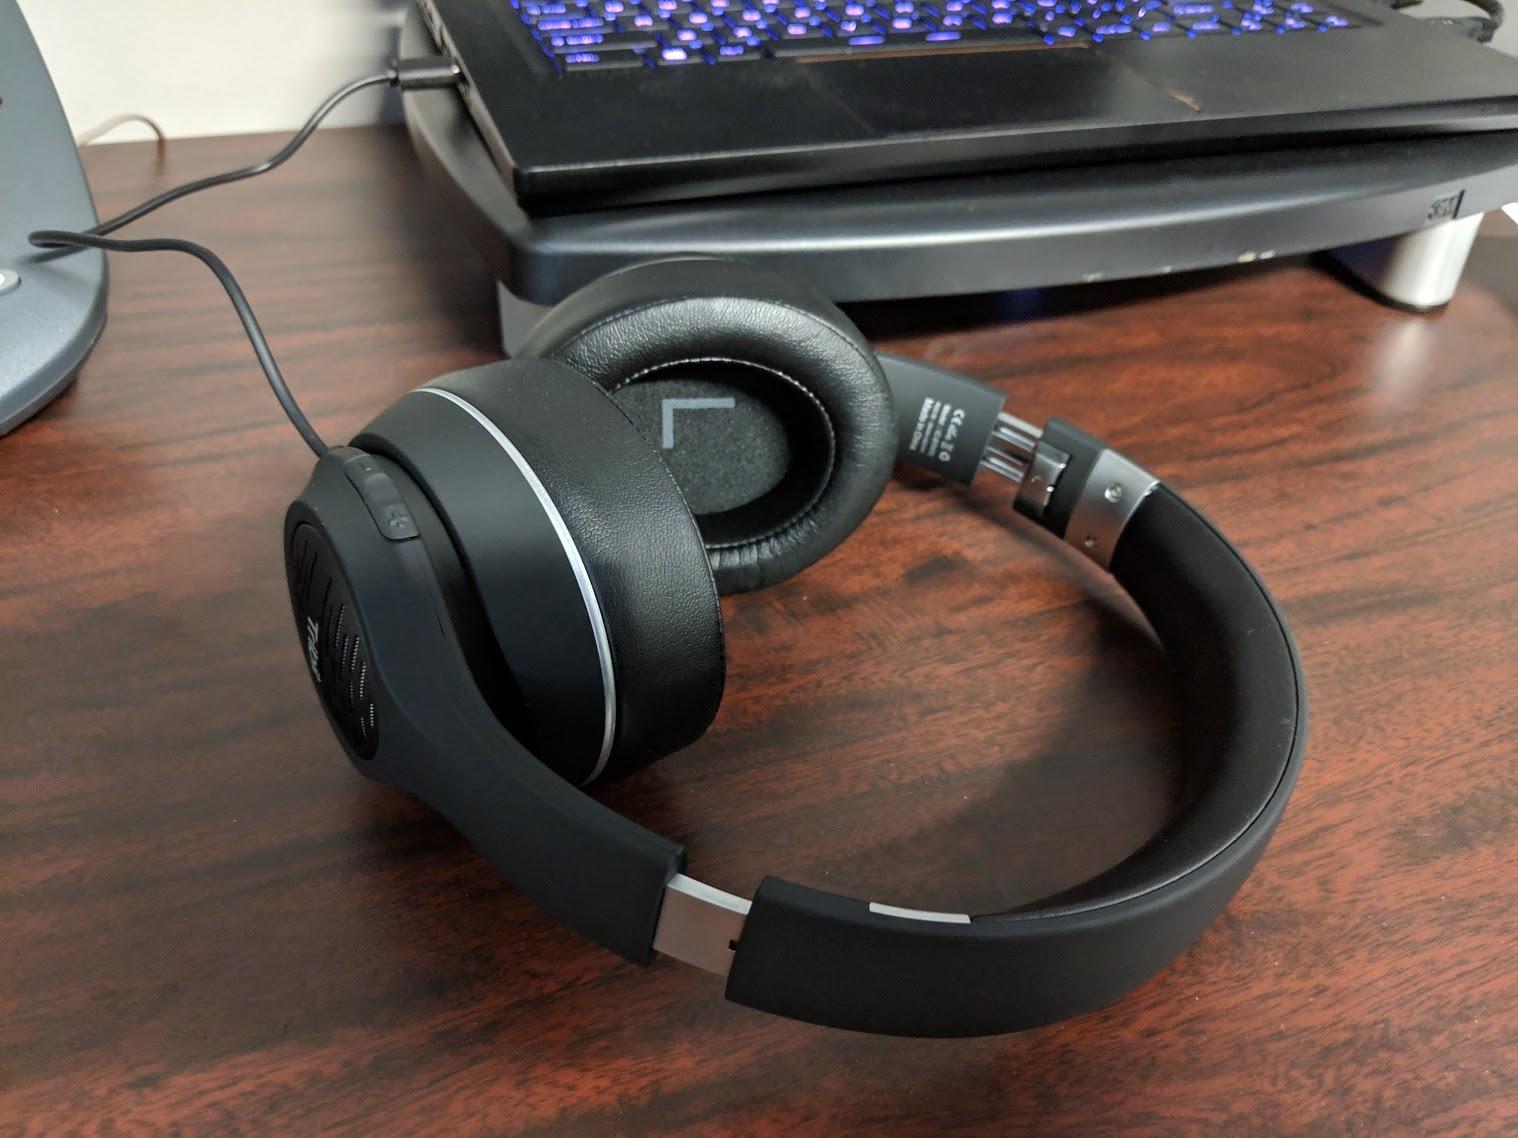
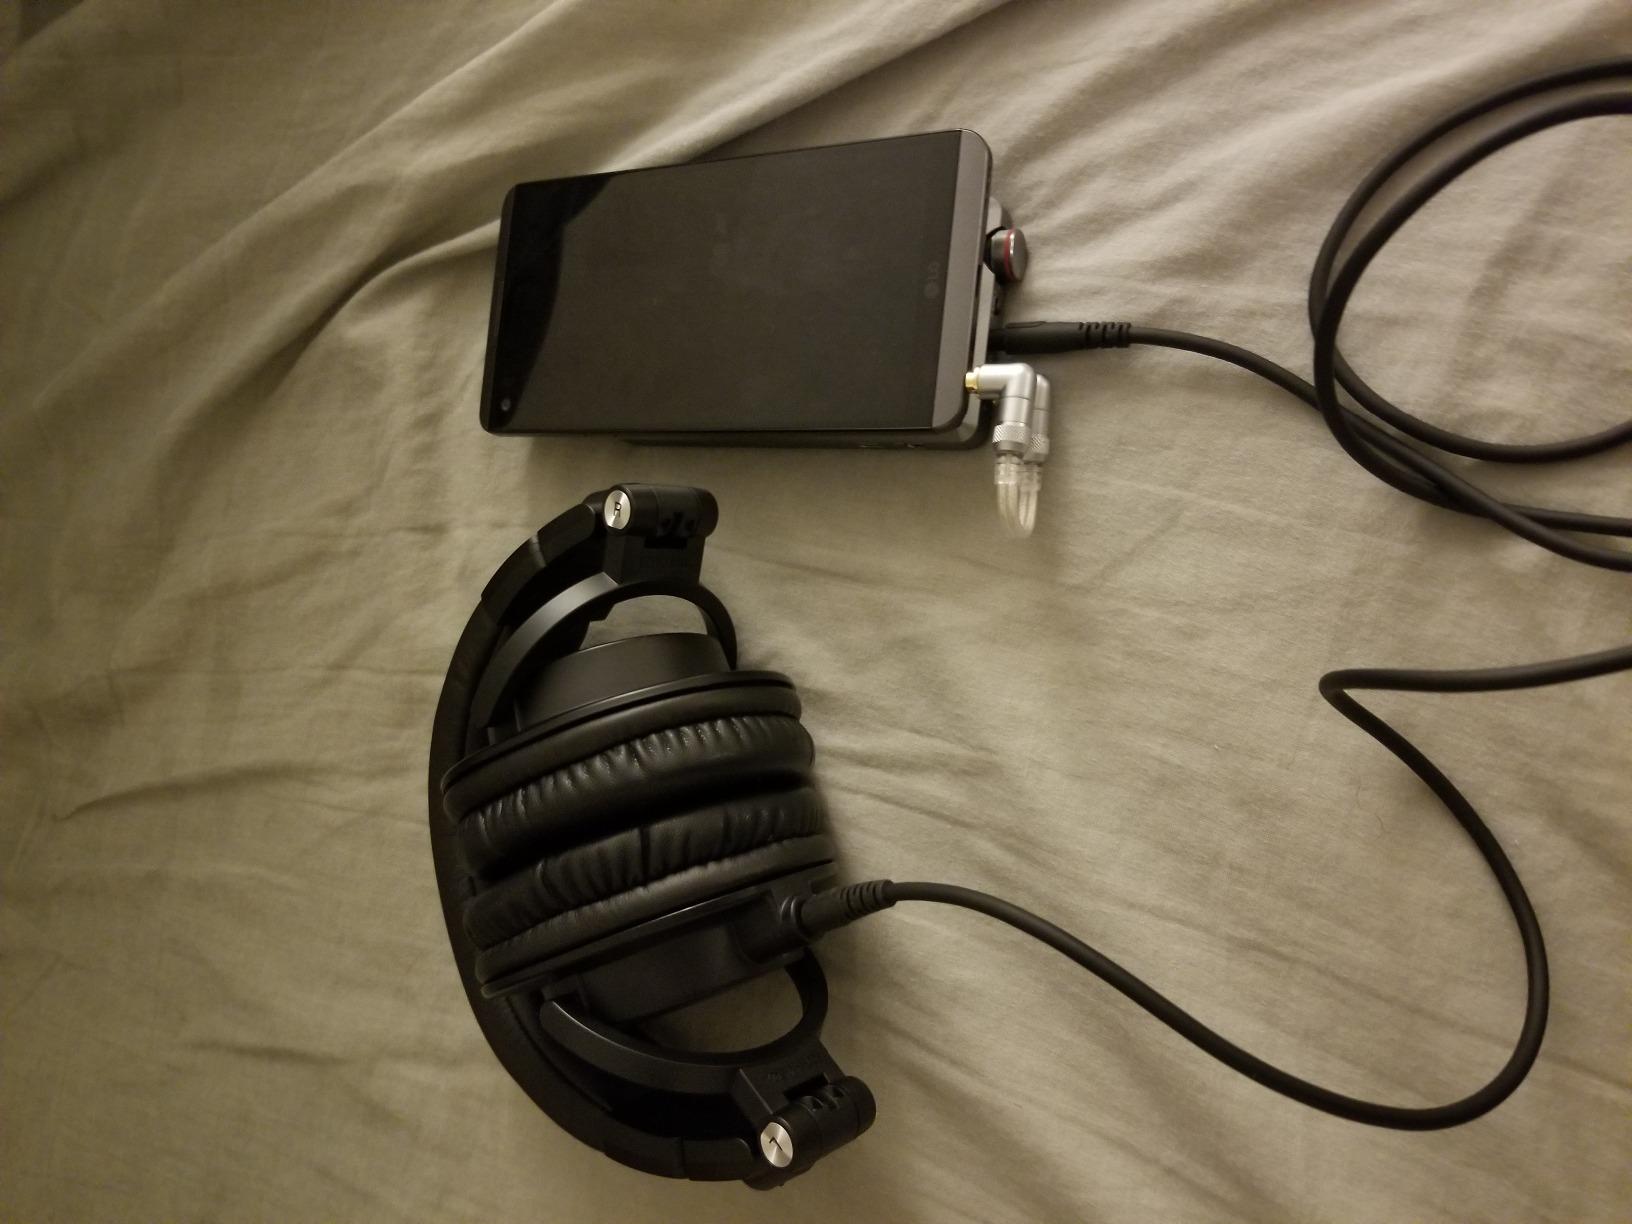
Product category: headphones
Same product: no